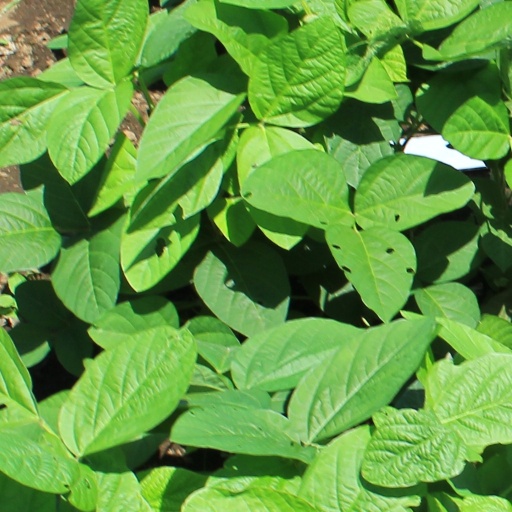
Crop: soybean